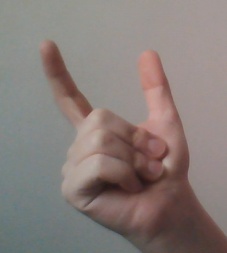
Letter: nun